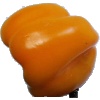
Label: Pepper Yellow 1